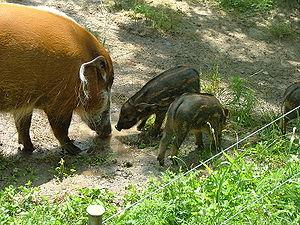
Le Potamochère roux est l'une des deux espèces de Potamochère reconnues.